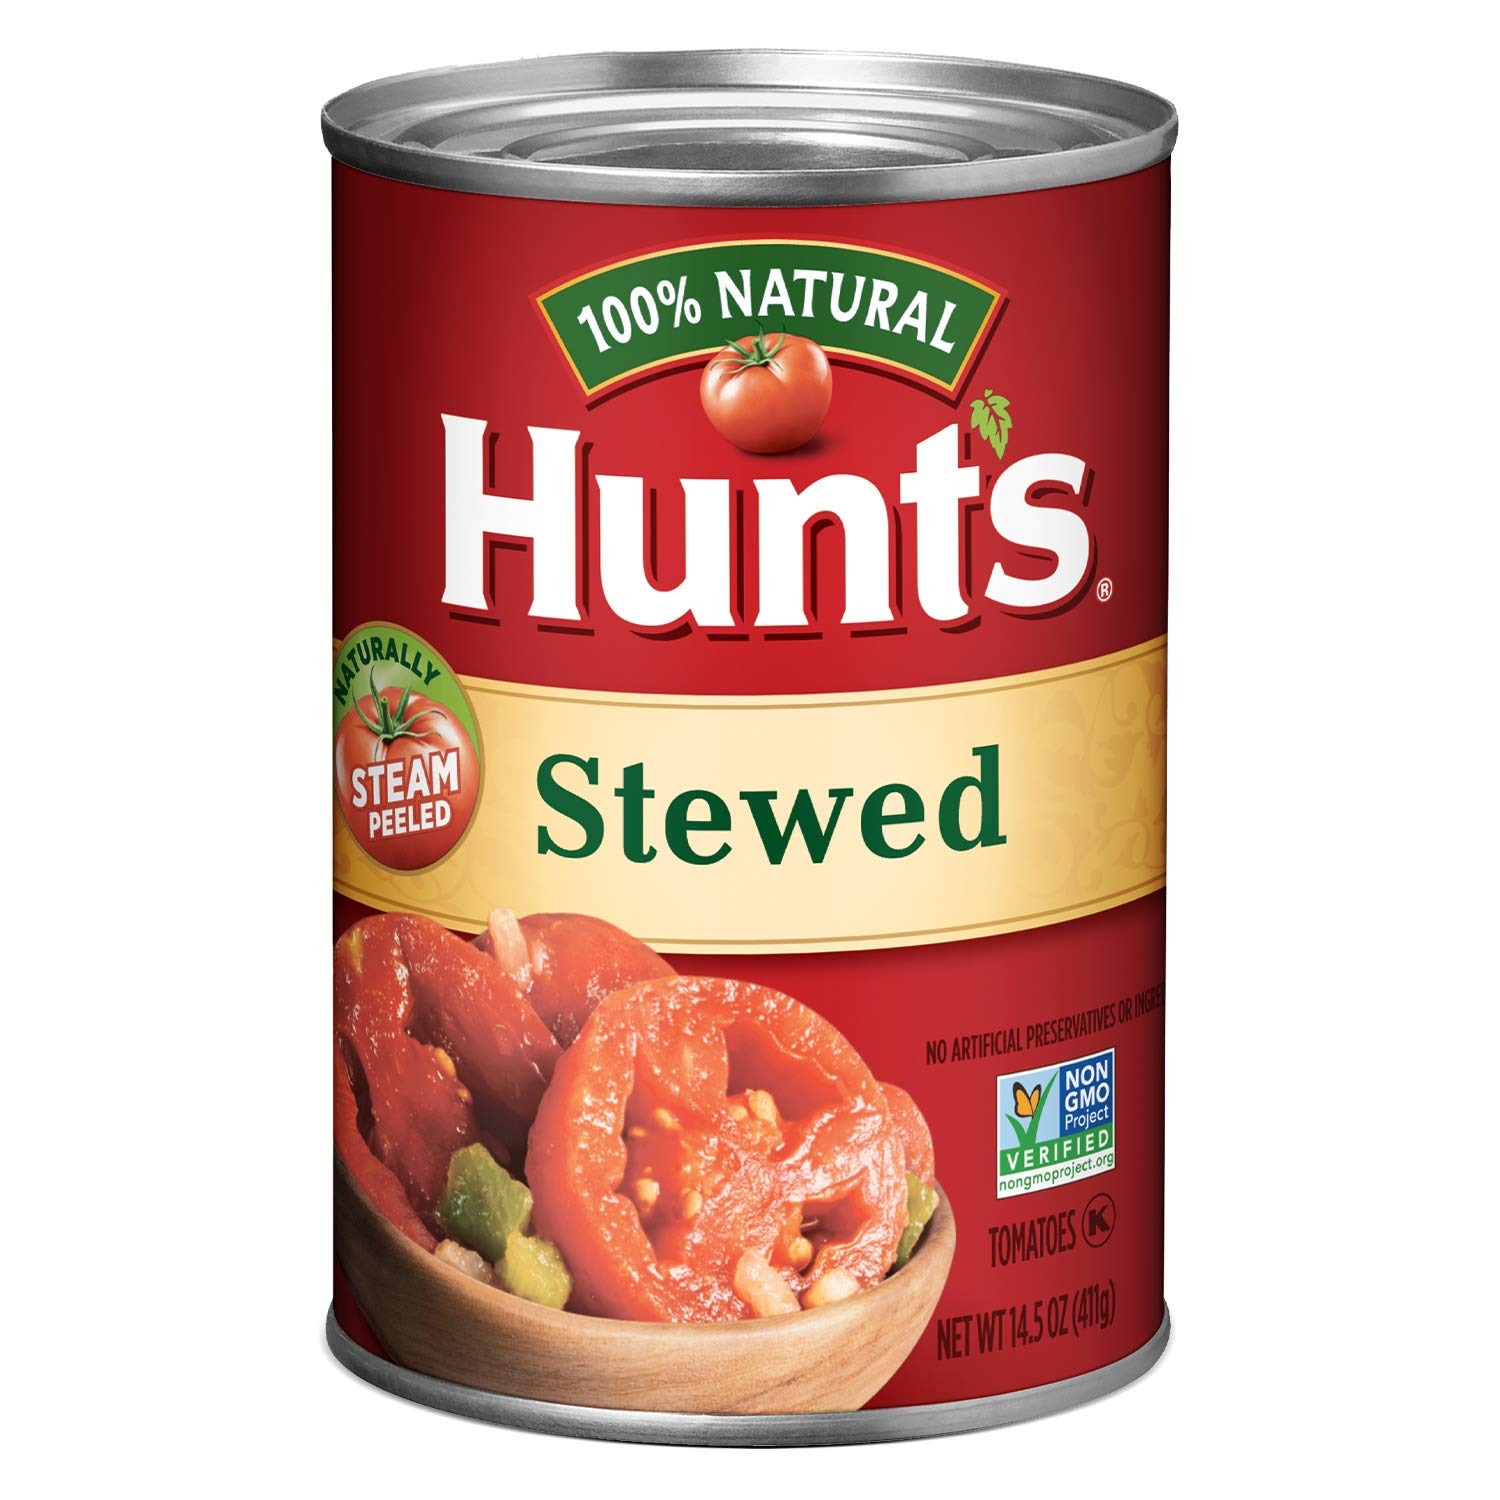
Item Name: Hunt's Stewed Tomatoes, 14.5 oz
Bullet Point 1: Seasoned with onions, celery, and bell peppers, Hunt's brings hearty flavor to vegetable dishes, casseroles, and soups 365 days a year
Bullet Point 2: Taste the difference with every bite with Hunt's authentic, vine-ripened tomato flavors
Bullet Point 3: No compromise, Hunt's Stewed Tomatoes are 100% natural, with no artificial preservatives
Bullet Point 4: Hunt's Flashsteam tomatoes are peeled with simple hot water
Bullet Point 5: Contains 14.5 oz of stewed tomatoes; 40 calories per serving
Value: 14.5
Unit: Ounce

Price: 1.32